Popup camper

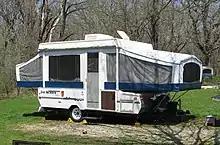
Modern pop-up camper

A pop-up camper, also referred to as a tent trailer or folding trailer, is a type of towable recreational vehicle that can be collapsed for easy storage and transport.